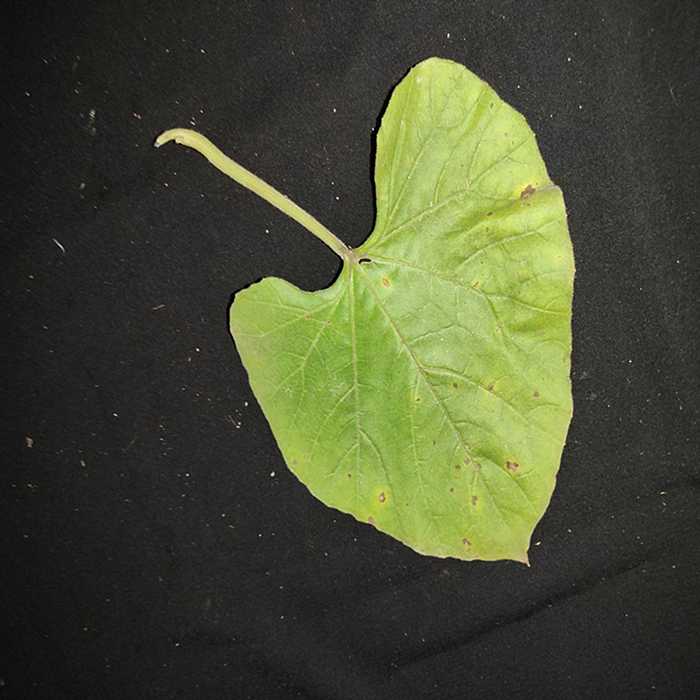
Plant: Bottle gourd
Label: Anthracnose